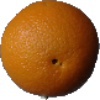
Label: orange